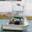
Label: ship